Heinrich Agathon Bernstein

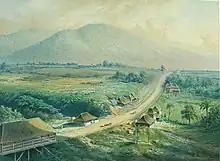
A hospital in Gadok. Litho L.H. W. M. de Stuers 1865-1876

On 10 September 1855 Bernstein arrived again in Java. Here he immediately became the first physician of the Health Establishment at Gadok near Buitenzorg (Bogor), and remained in post until 31 October 1860. Directly after arriving in Indonesia, Bernstein began collecting (either alone or with local guides) and on 8 October 1856 the first consignment of skins arrived at Leiden (some 300 birds). Bernstein also started publishing articles in Journal für Ornithologie. His articles there between 1859–1861 on the nests and eggs of Javanese birds so impressed Hermann Schlegel, director of the museum at Leiden, that he invited Bernstein to work for the museum to collect zoological items. Bernstein was duly appointed in March 1859 as official collector for the Dutch government, and in this new role he began to collect a wide range of both flora (now in the herbaria of Wrocław) and fauna. In November 1860 he got permission from the Governor-Generals Charles Ferdinand Pahud and his successor Ludolph Anne Jan Wilt Sloet van de Beele; they granted him to travel to New Guinea. He was the first researcher in this region after the departure from Franz Wilhelm Junghuhn and the death of Carl Anton Ludwig Maria Schwaner in 1851. On 7 November Bernstein departed for the Moluccas, arriving a month later at Ternate (Halmahera), where he collected birds for eight days and set up “home”.